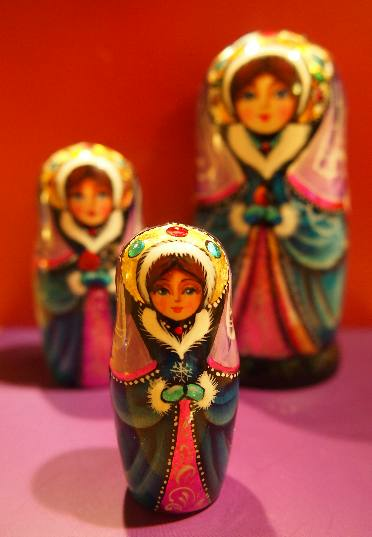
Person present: No